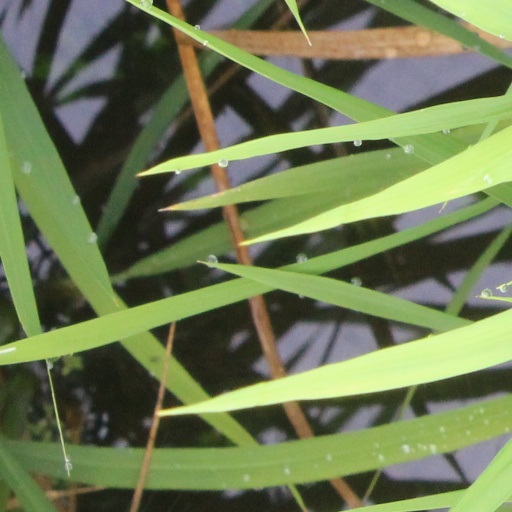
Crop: rice